Jodocus Hondius

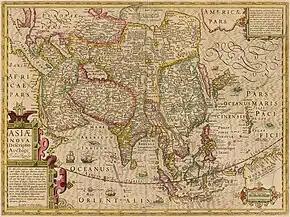
Hondius's (or his predecessors') use of multiple sources can be illustrated by this map of Asia, which shows Beijing three times: twice as Khanbaliq (Combalich in the land of "Kitaisk" on the Ob River, and Cambalu, in "Cataia") and once as Paquin (Beijing), in the prefecture of Xuntien (Shuntian)

In 1593, accompanied by his wife and Pieter van der Keere, he moved to Amsterdam where he remained until the end of his life. In co-operation with the Amsterdam publisher Cornelis Claesz in 1604 he purchased the plates of Gerard Mercator's "Atlas" from Mercator's grandson. Mercator's work had languished in comparison to the rival "Theatrum Orbis Terrarum" by Ortelius. Hondius republished Mercator's work with 36 additional maps (which were added to 107 original maps), including several which he himself had produced. Despite the addition of his own contributions, Hondius gave Mercator full credit as the author of the work, listing himself as the publisher. Hondius's new edition of Mercator's work was a great success, selling out after a year. Hondius later published a second edition, as well as a pocket version "Atlas Minor". The maps have since become known as the "Mercator/Hondius series". Hondius was a cousin of Abraham Goos, and he taught Goos mapmaking and engraving.